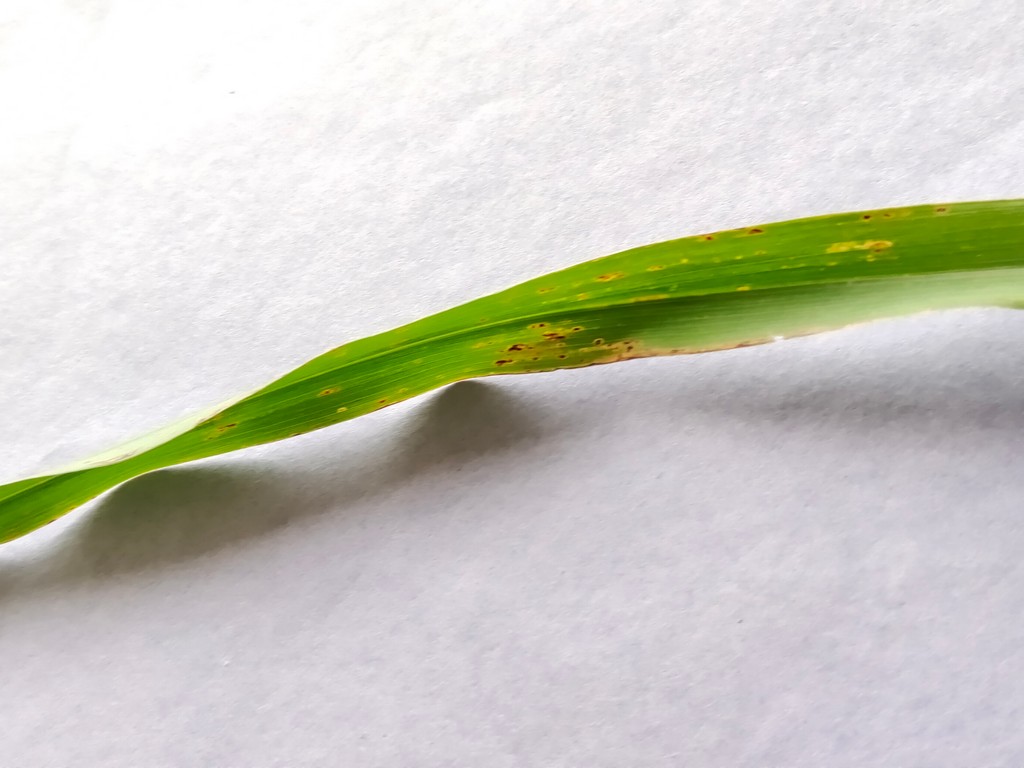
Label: Unhealthy